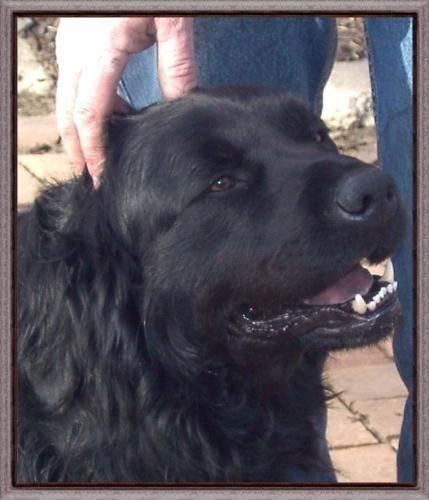
dog